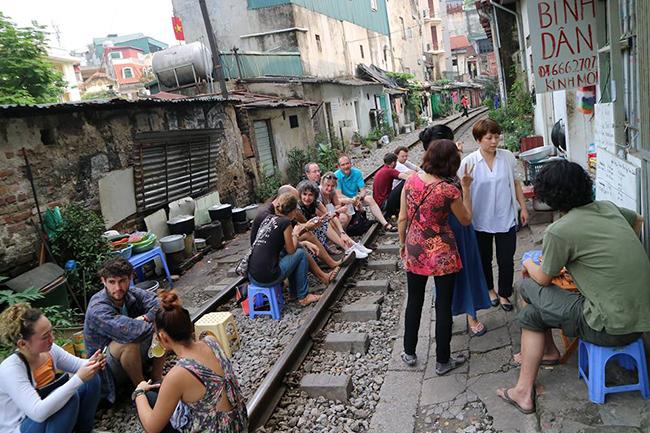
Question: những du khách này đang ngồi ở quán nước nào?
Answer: quán nước bình dân